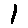
Label: 1